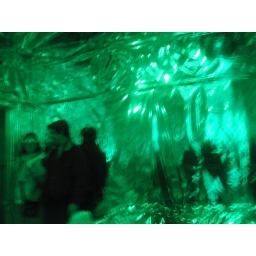
silver room in green